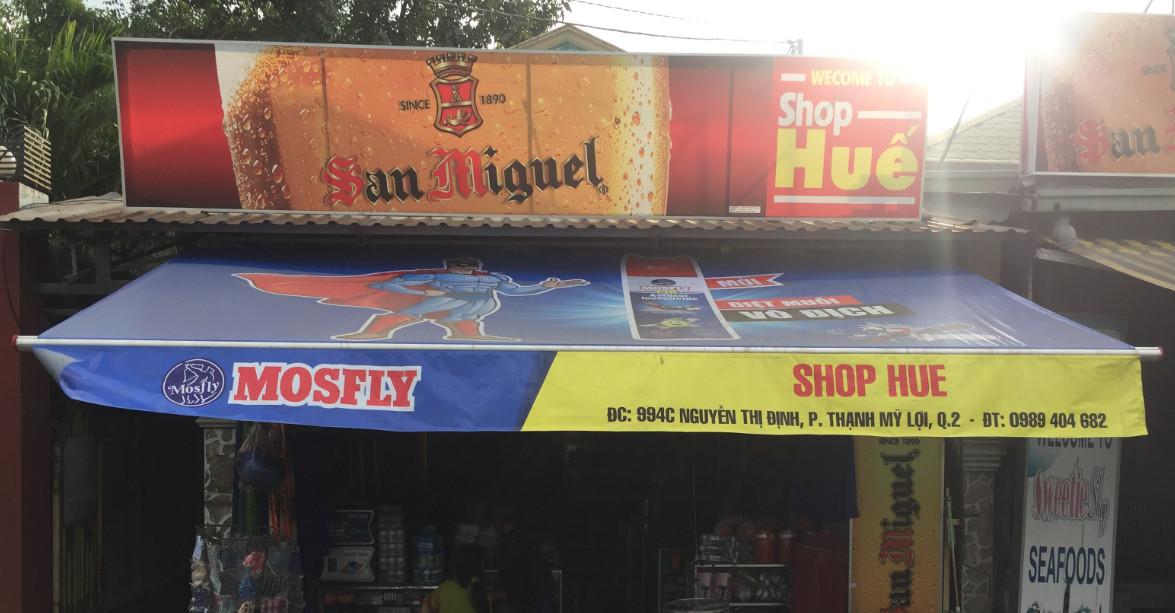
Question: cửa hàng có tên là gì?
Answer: cửa hàng có tên là huế